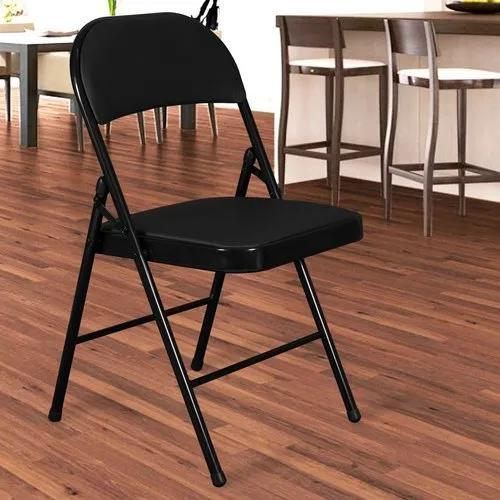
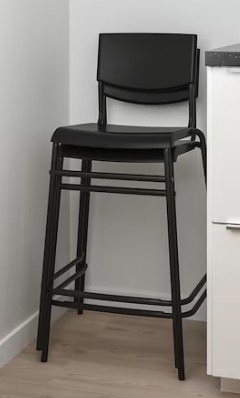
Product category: stool
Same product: no